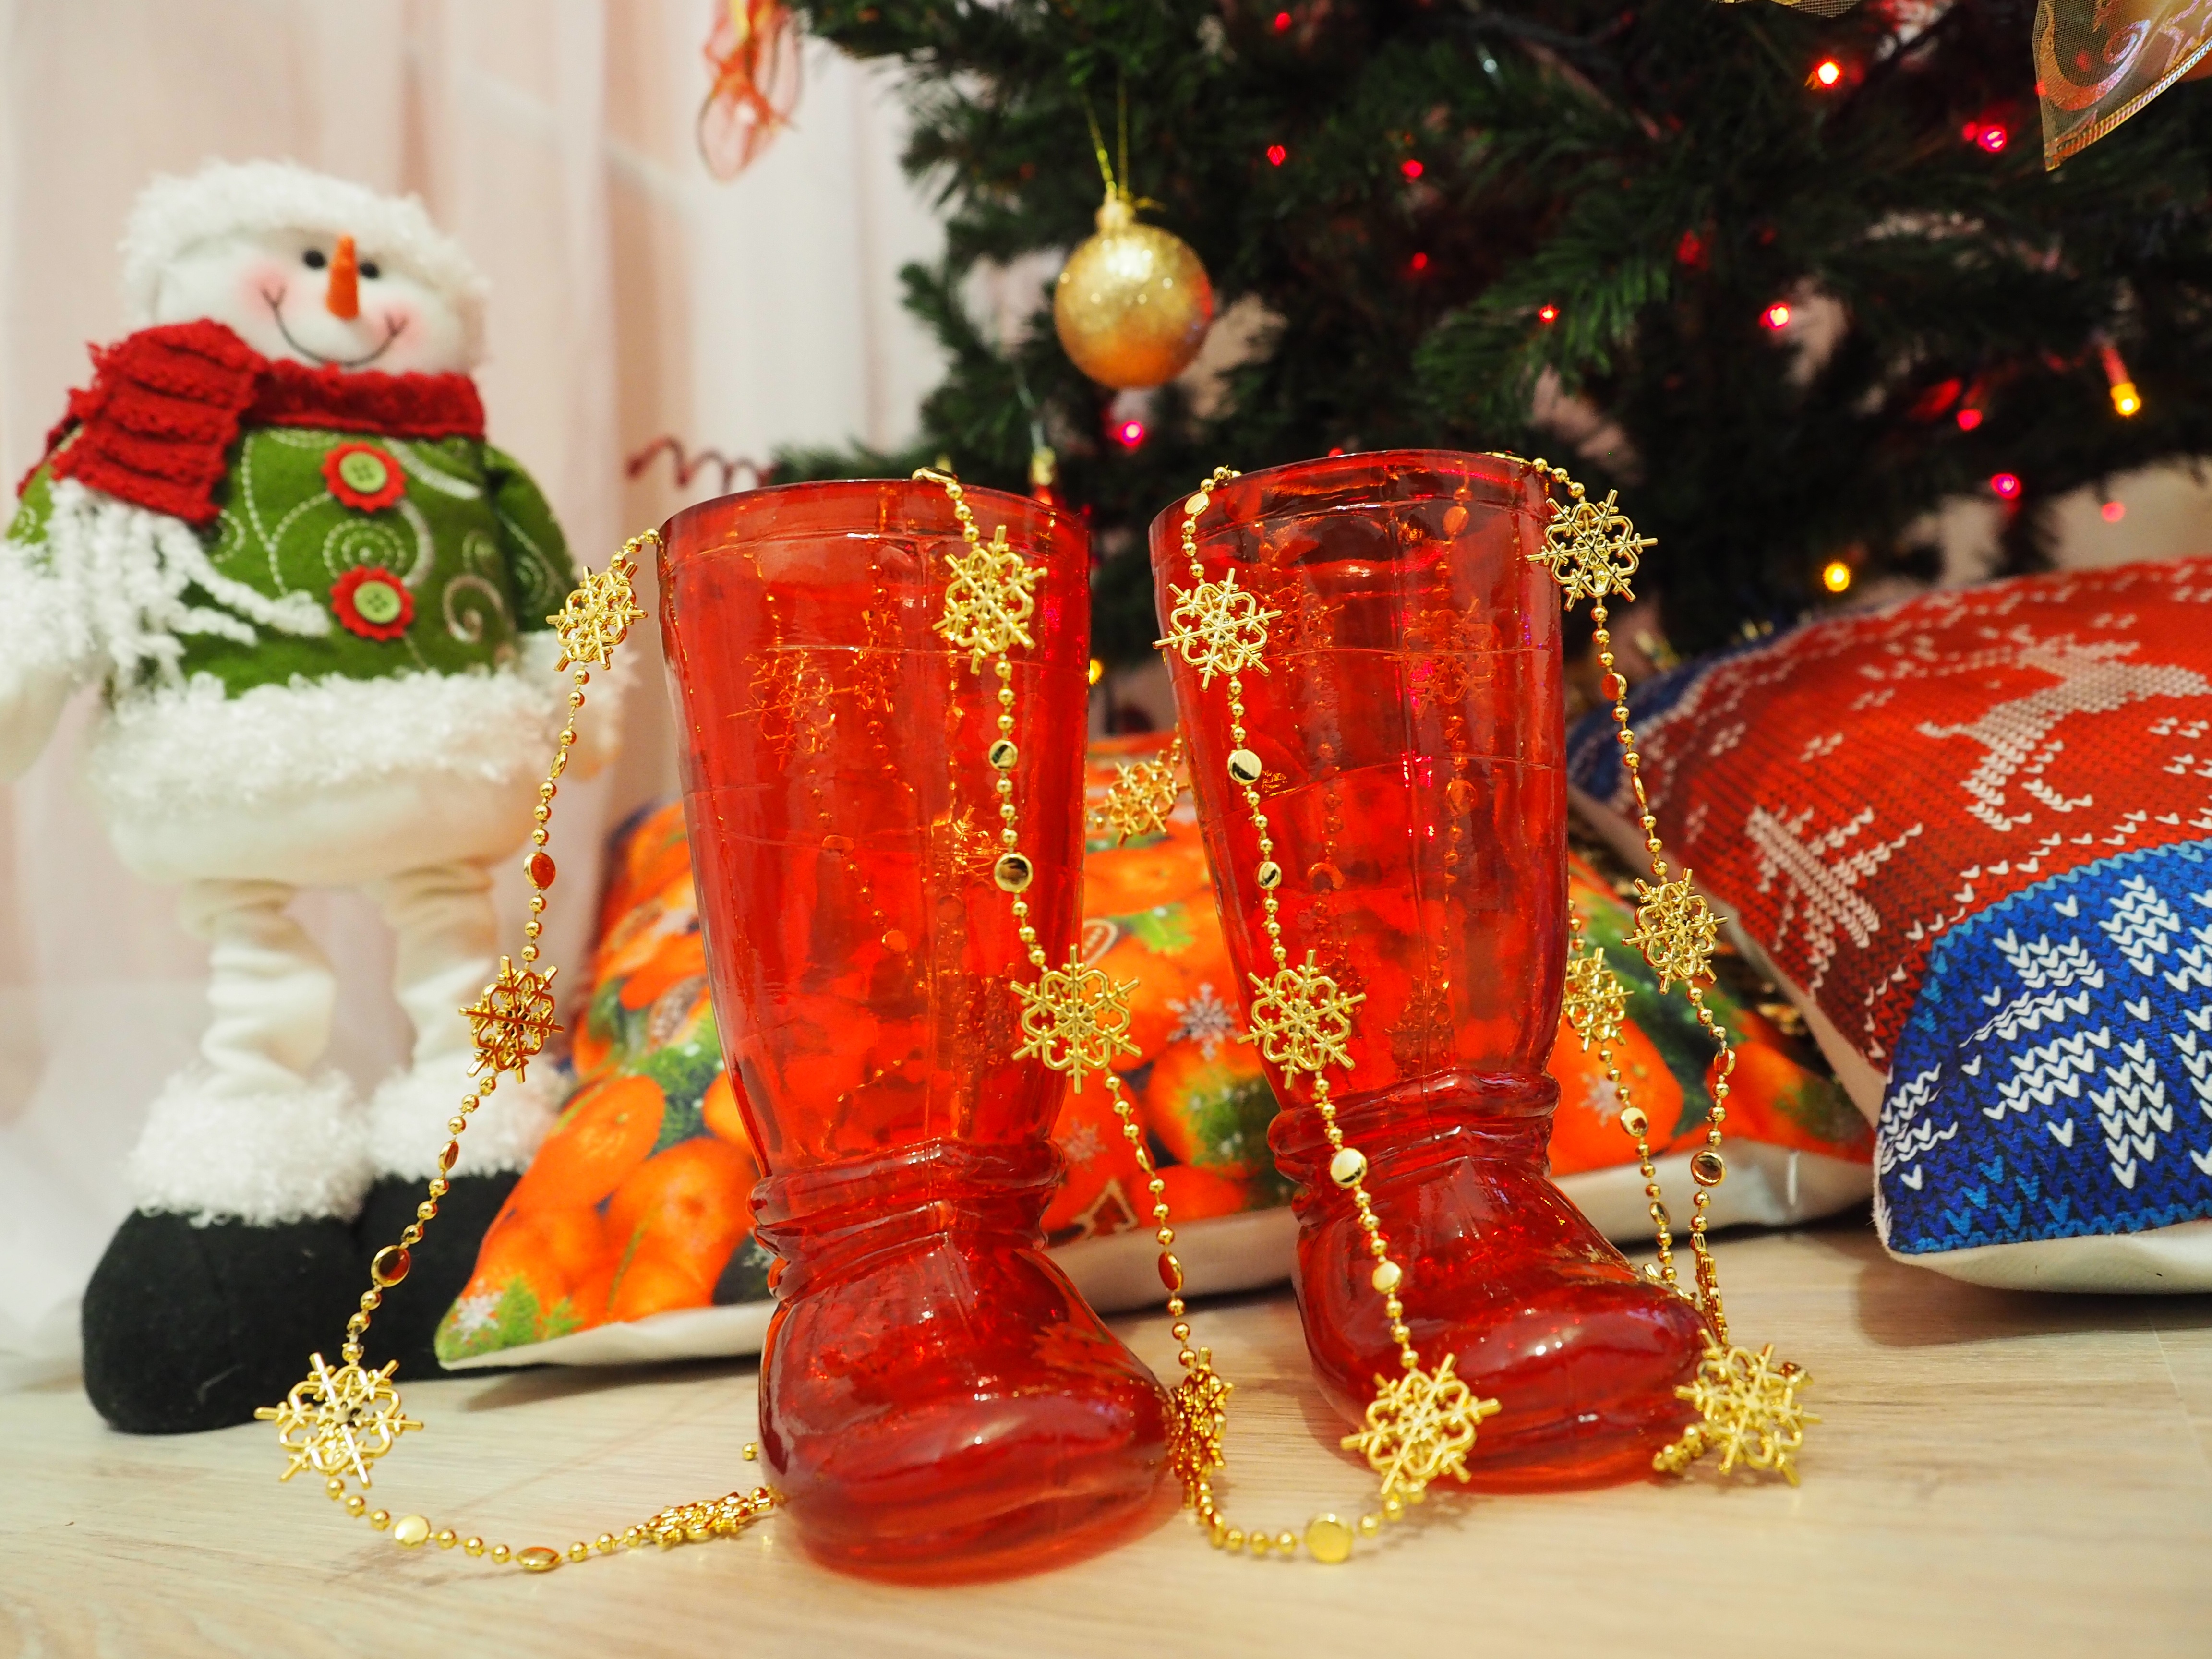
winter, flower, photo, red, holiday, christmas, christmas tree, ornament, celebrate, christmas decoration, toys, event, new year's eve, christmas tree toy